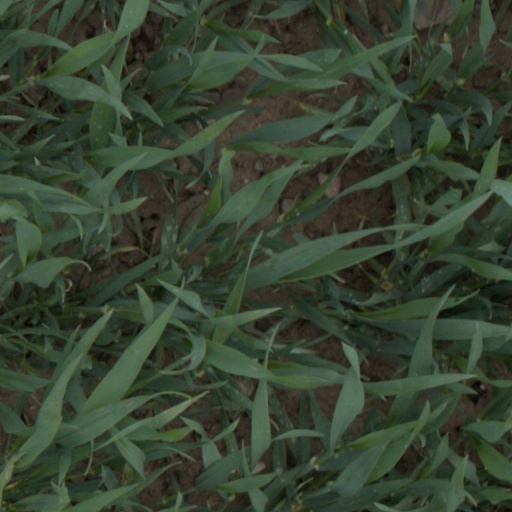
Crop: wheat